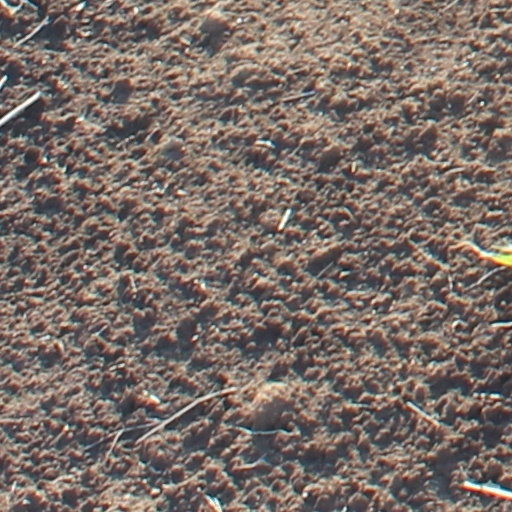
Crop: wheat